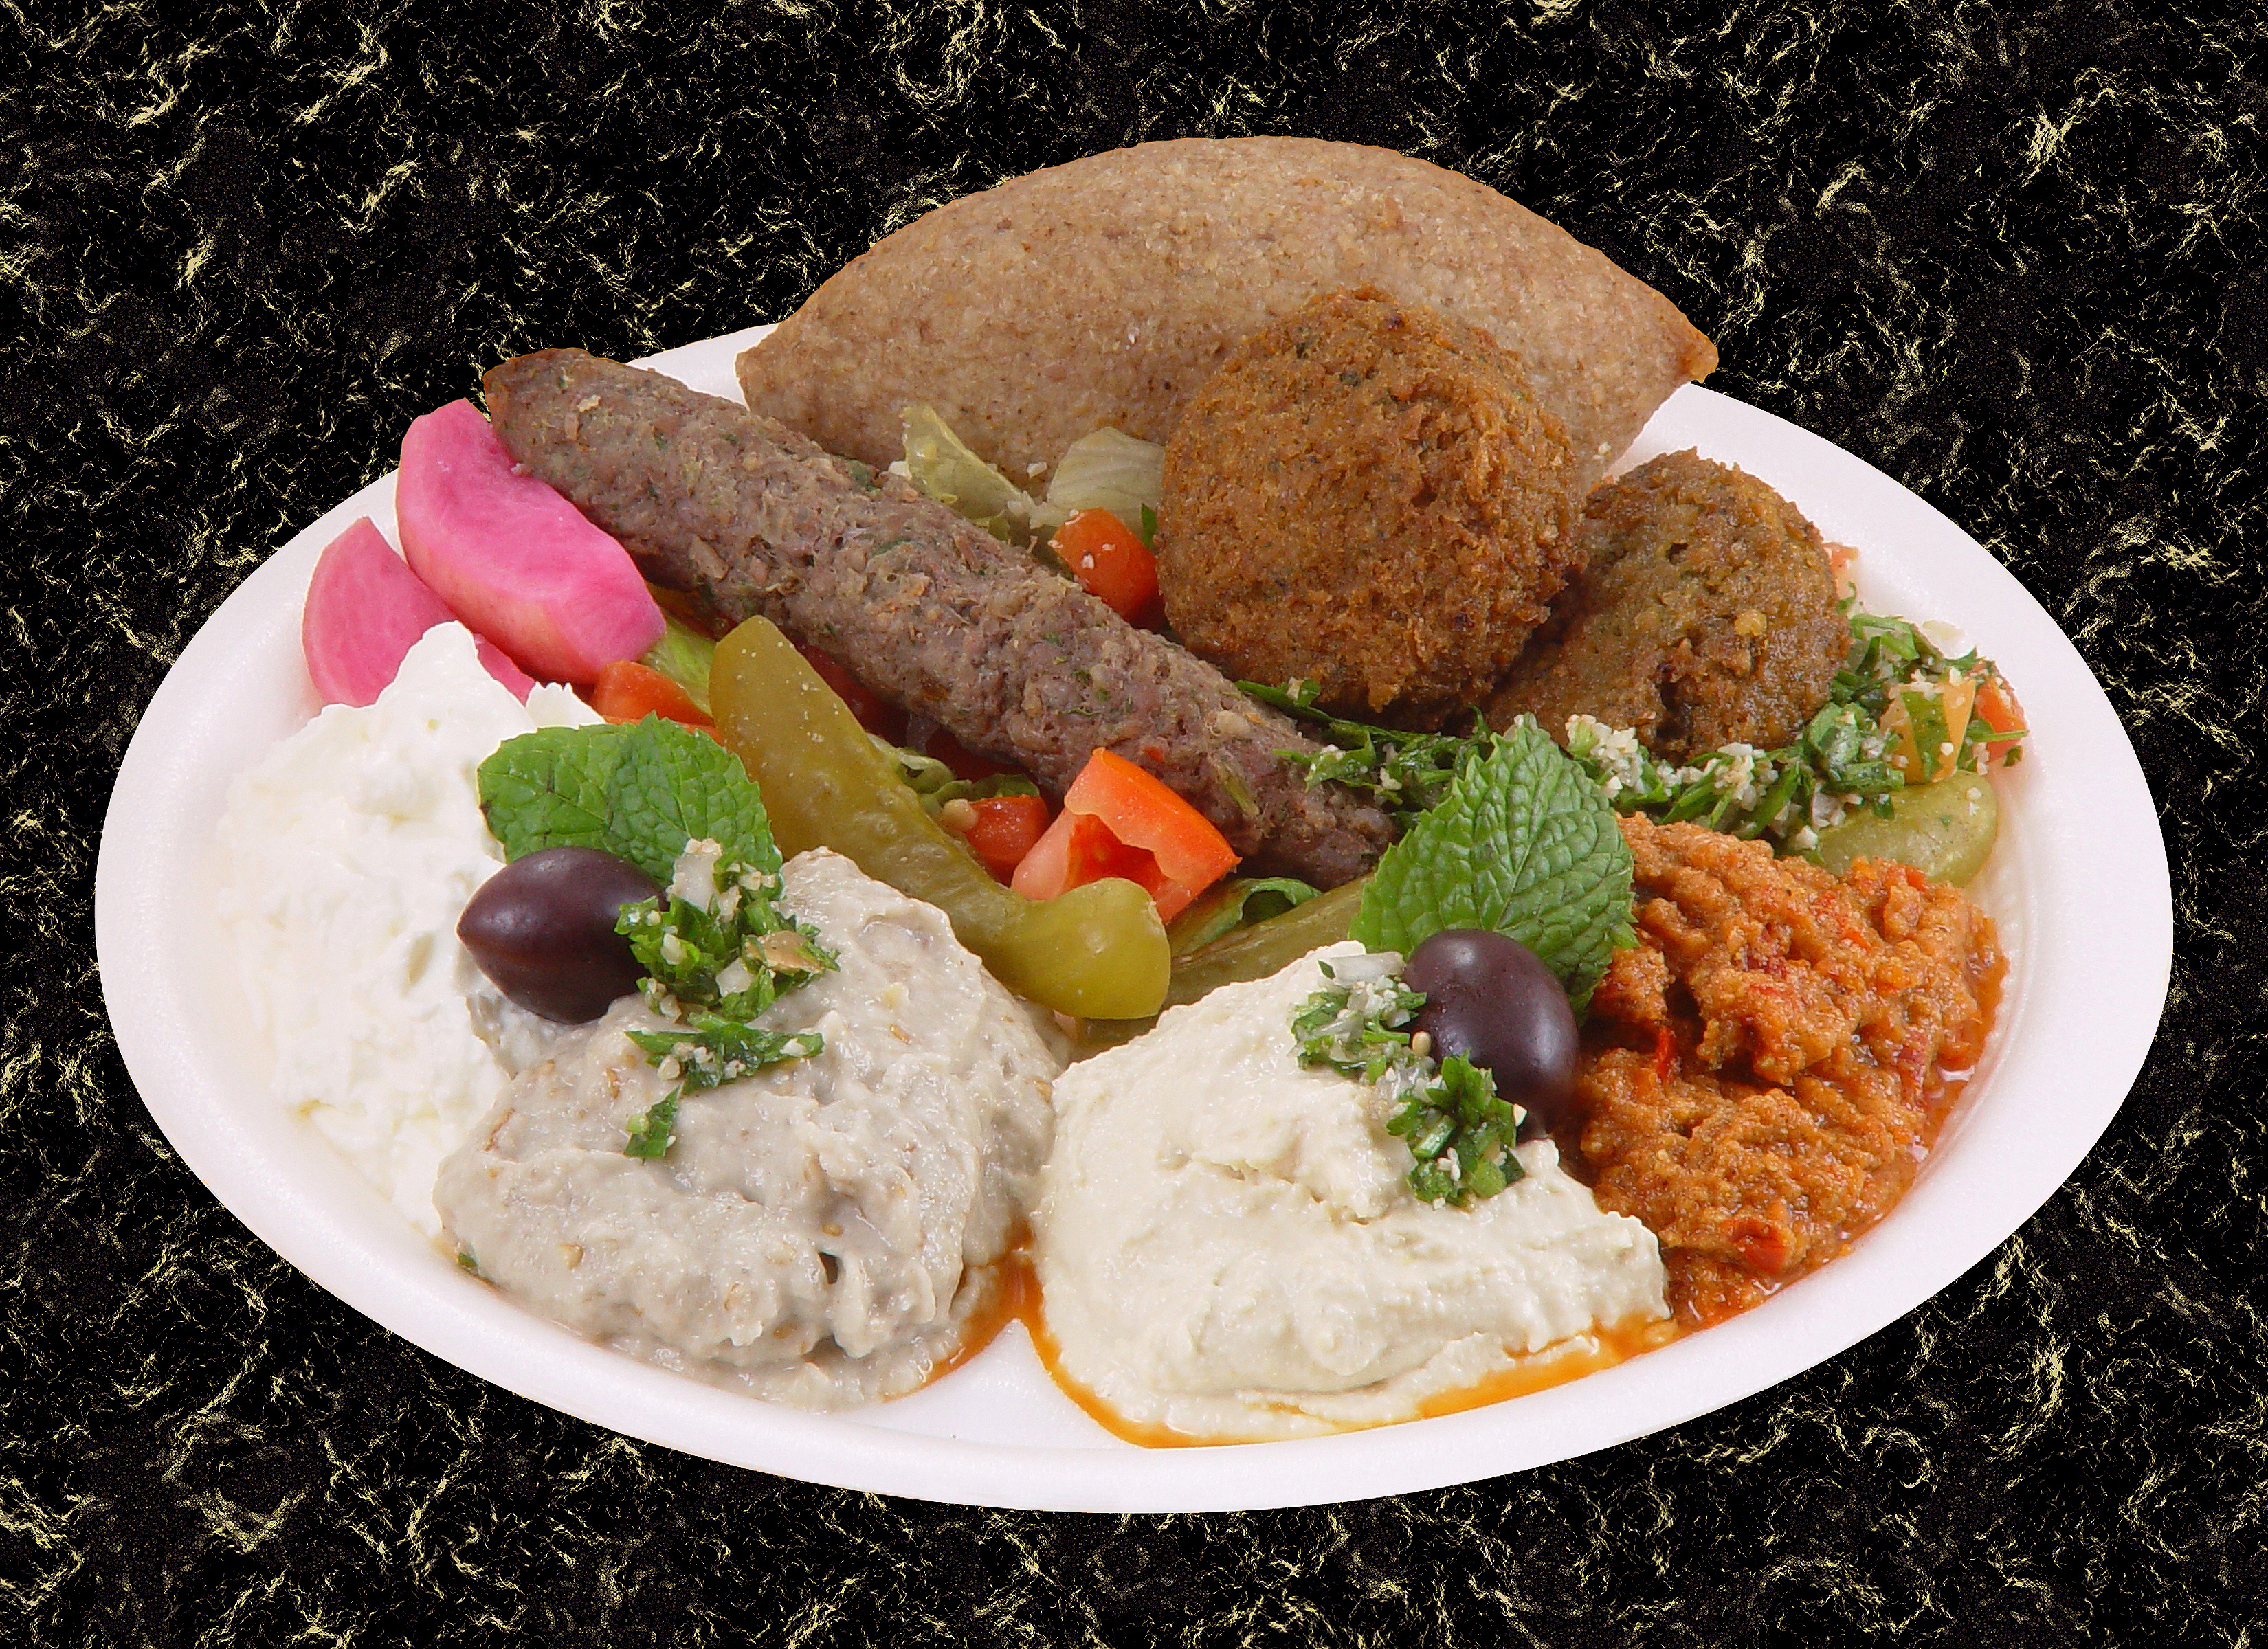
falafel, eggplanr, pepper, olive, dish, food, cuisine, vegetarian food, fried food, meal, indian cuisine, eritrean cuisine, mediterranean food, lunch, african food, side dish, plate lunch, asian food, american food, ethiopian food, recipe, dip